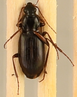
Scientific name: Calathus advena
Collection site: Rocky Mountains NEON (RMNP), plot RMNP_012